Hornsea

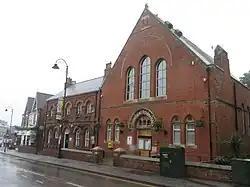
Hornsea Town Hall

A museum, "The North Holderness Museum of Village Life" (Hornsea Museum) was established in 1978, on Newbegin. Hornsea Pottery entered receivership in 1984 and after several changes of owner production ended in 2000. A visitor attraction was built at the site – in 1994 'Hornsea Freeport', a shopping attraction, was opened at the site. The town gained a swimming pool at 'Hornsea Leisure Centre' in 1996.